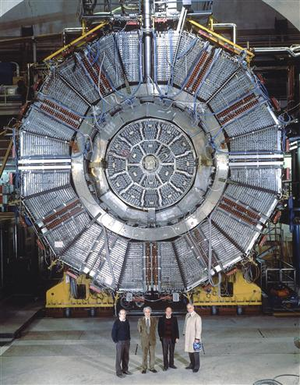
ALEPH, acronyme de était un des quatre détecteurs de particules du Grand collisionneur électron-positon au Conseil européen pour la recherche nucléaire. Il a été conçu pour explorer la physique prédite par le modèle standard et pour rechercher de nouvelles particules non prédites par ce modèle.